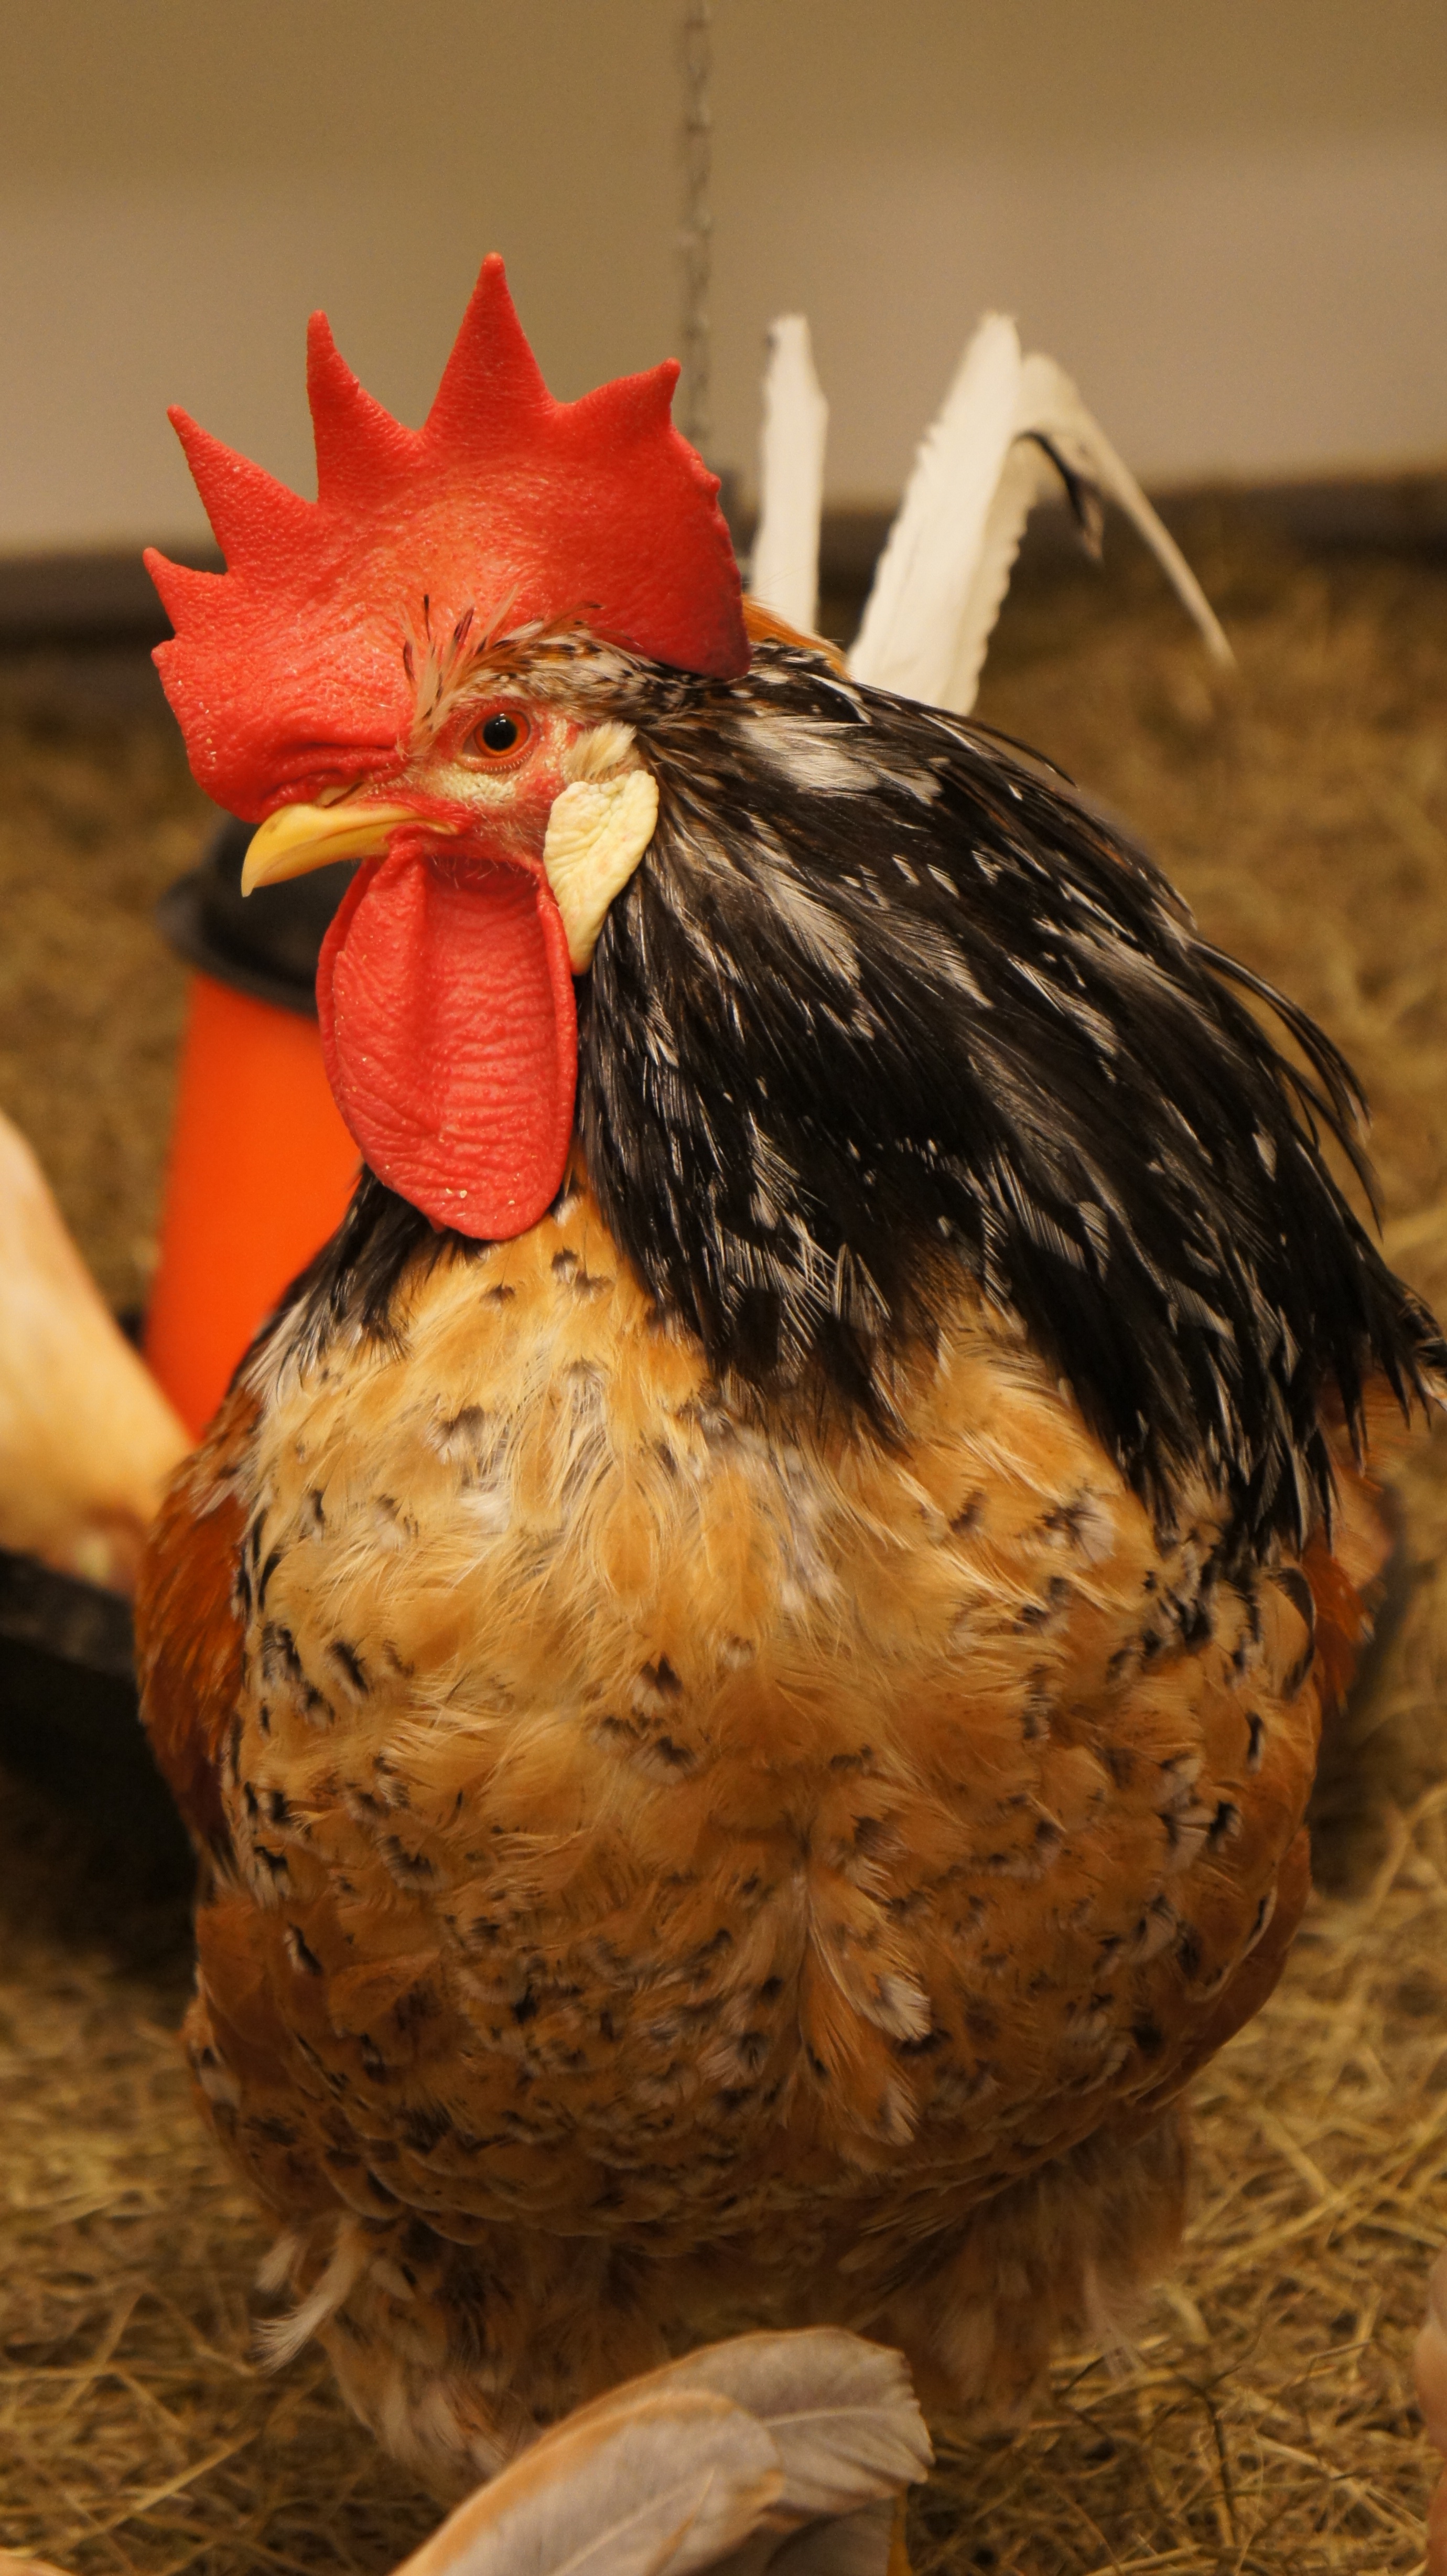
bird, red, beak, livestock, agriculture, chicken, fowl, cockerel, rooster, poultry, galliformes, vertebrate, phasianidae, proud